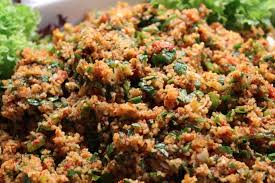
Yemek: kisir